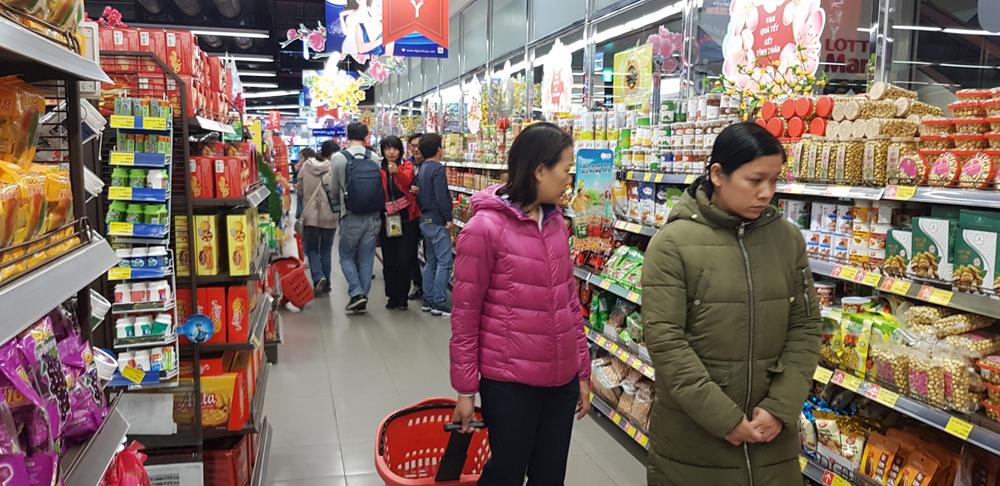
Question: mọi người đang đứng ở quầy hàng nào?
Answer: đang đứng ở quầy thực phẩm khô